Lymphatic malformations

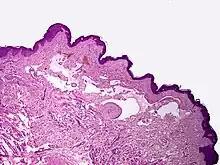
Cavernous lymphangioma, H&E stain. Irregular, dilated spaces are visible in dermis.

Lymphangiomas have traditionally been classified into three subtypes: "capillary" and "cavernous lymphangiomas" and cystic hygroma. This classification is based on their microscopic characteristics. A fourth subtype, the "hemangiolymphangioma" is also recognized.